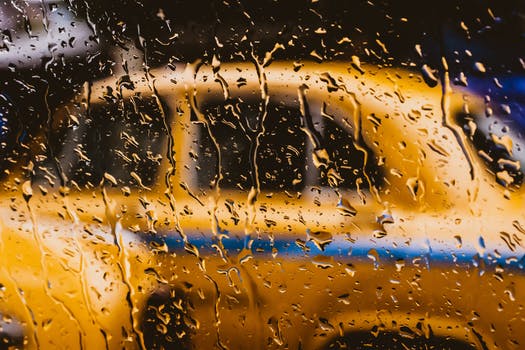
Label: No Watermark